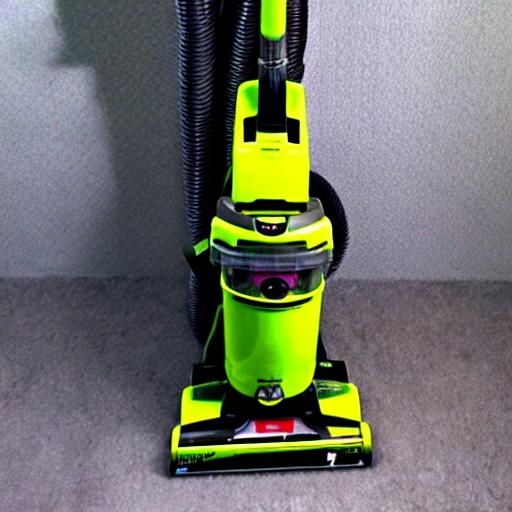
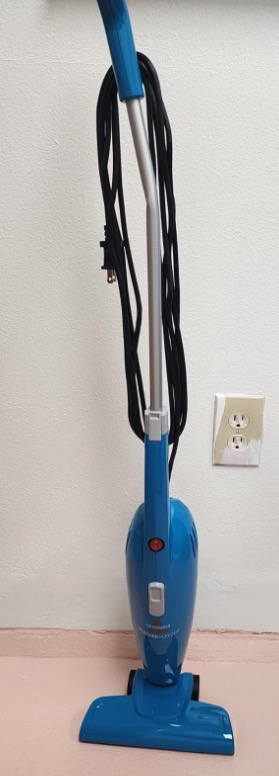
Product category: items_vacuum
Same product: no